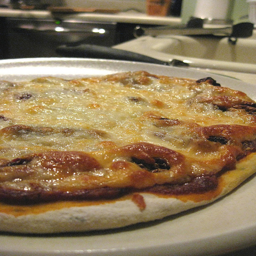
A pizza is sitting on a plate in a kitchen.
Closeup of a pizza with cheese and sauce on a pan.
a close up of a pizza on a pan on a table
A chili pie with melted cheddar cheese on top.
a large pizza that is on a pan